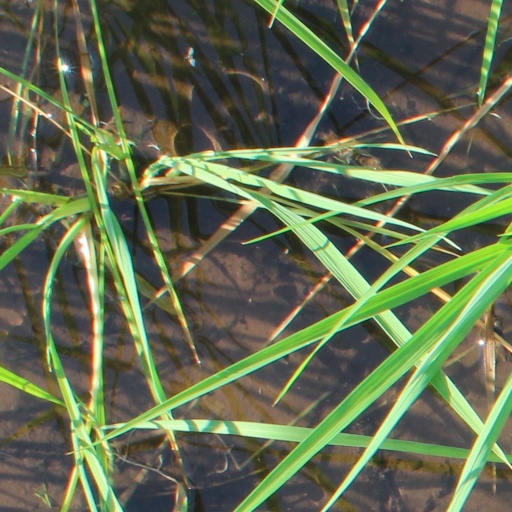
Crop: rice